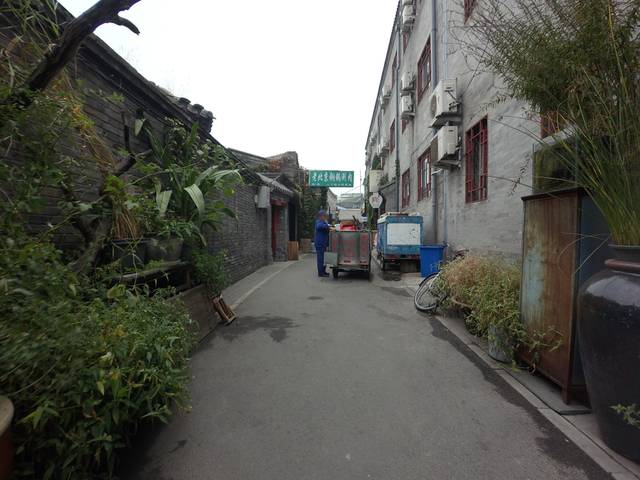
Region: China
Coordinates: 39.938, 116.389